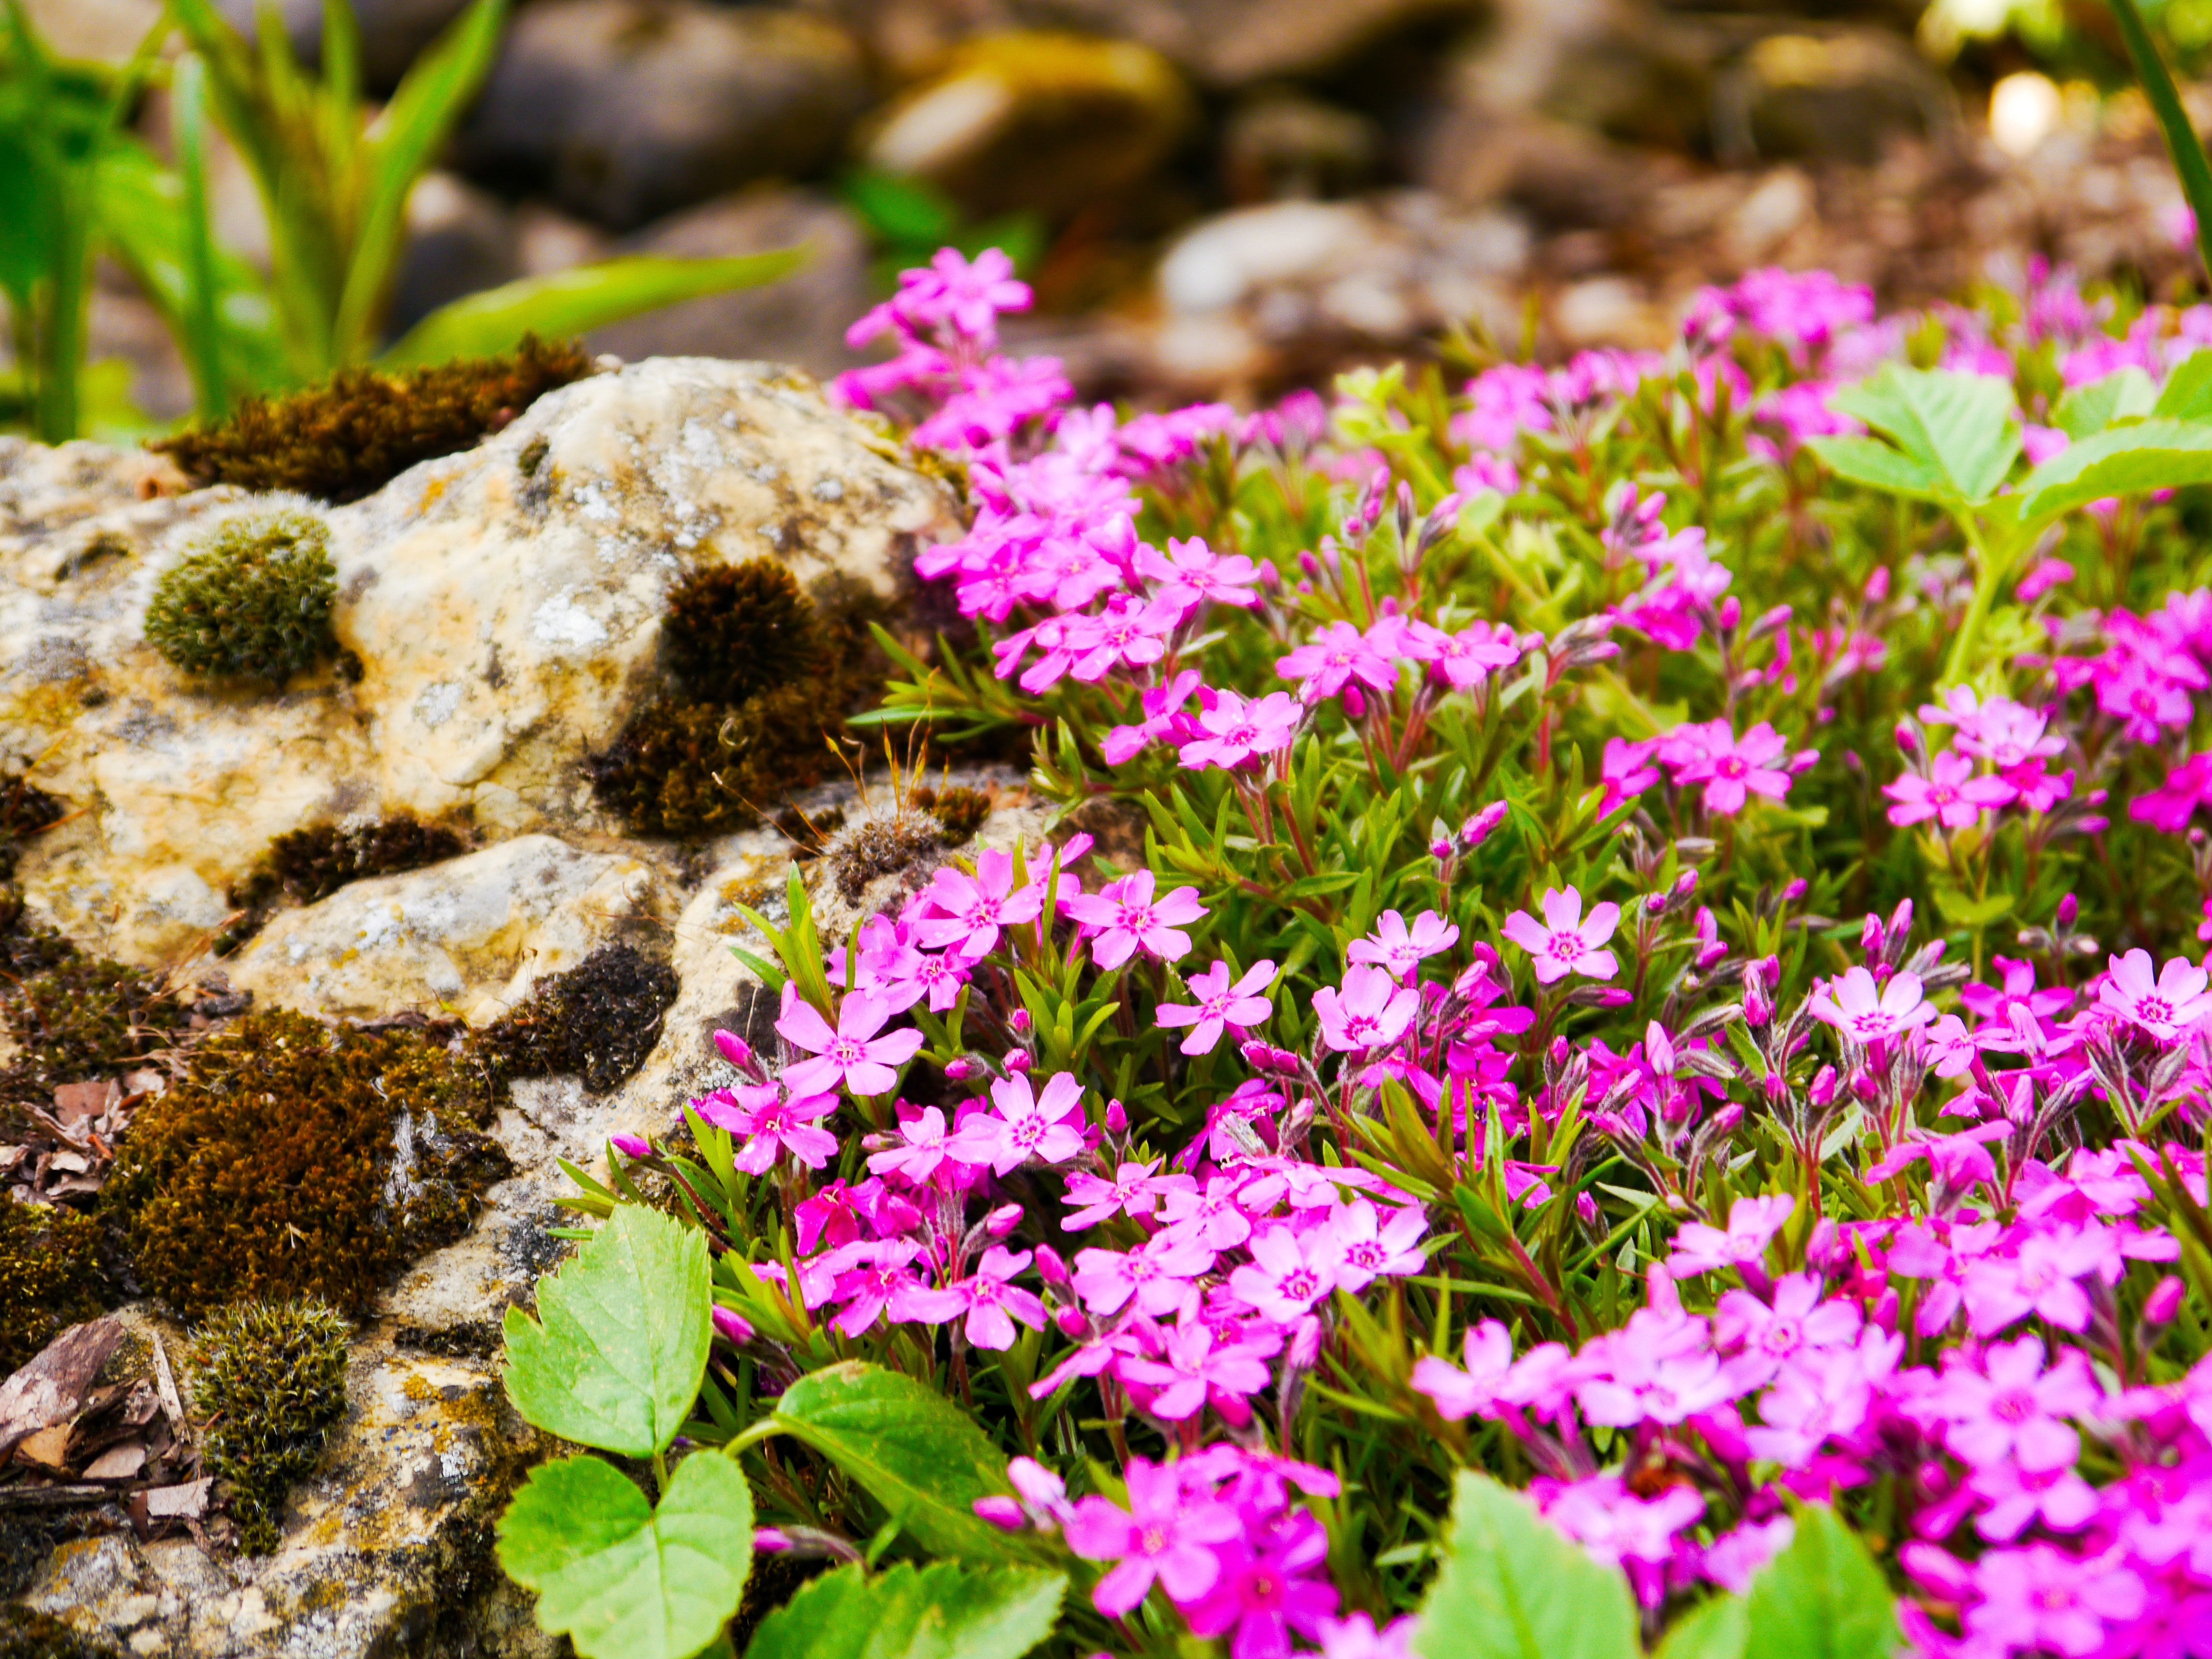
grass, blossom, plant, lawn, meadow, leaf, flower, bloom, herb, soil, botany, garden, flora, wildflower, shrub, violet, flower garden, ornamental shrub, phlox, ground cover, flowering plant, flame flower, annual plant, land plant